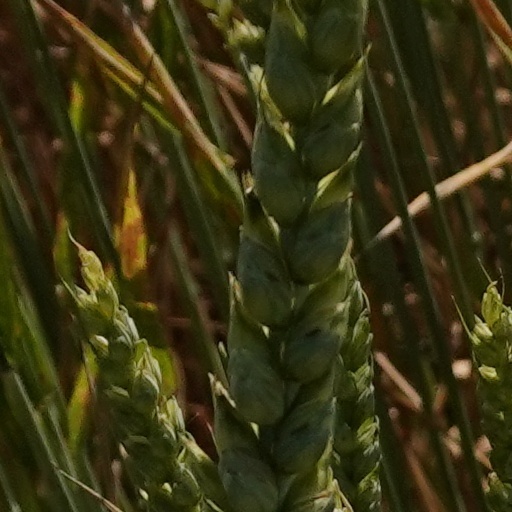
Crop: wheat